Ministry of Justice (Japan)

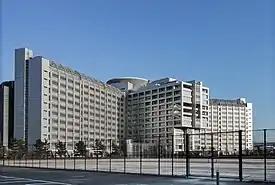
Tokyo Detention House

The Ministry of Justice was established in 1871 as the . On February 15, 1948, the Attorney General's Office Establishment Law led to the creation of the Attorney General's Office. The ministry acquired its present name under the post-war Constitution of Japan in 1952.